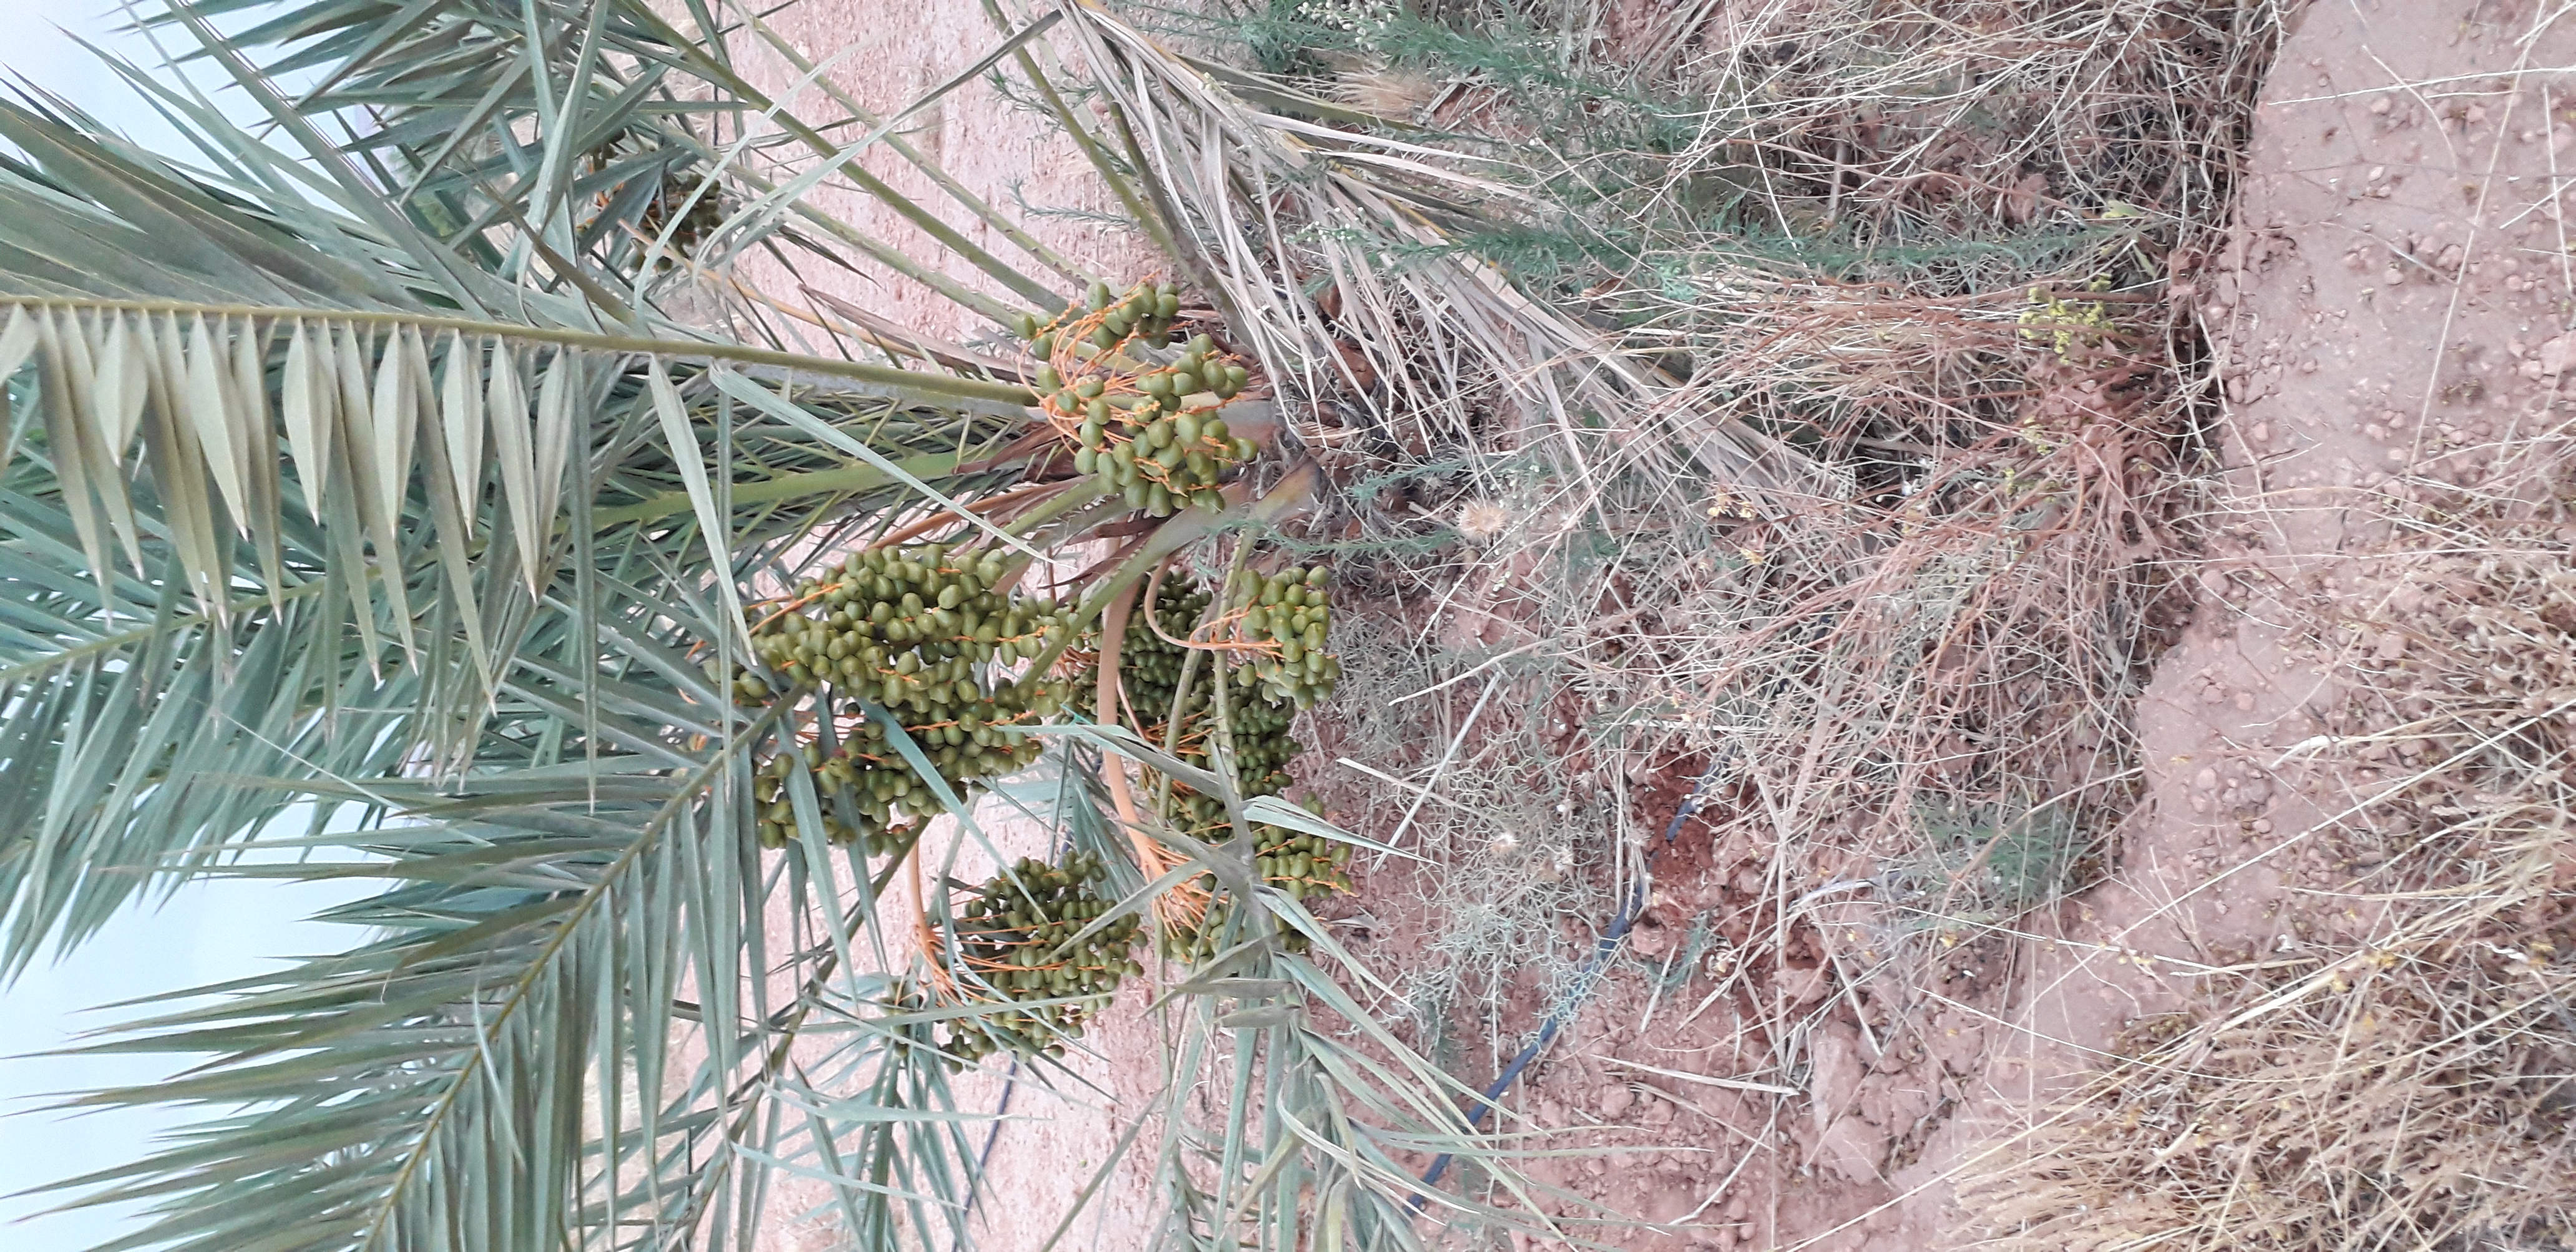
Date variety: Boufagous